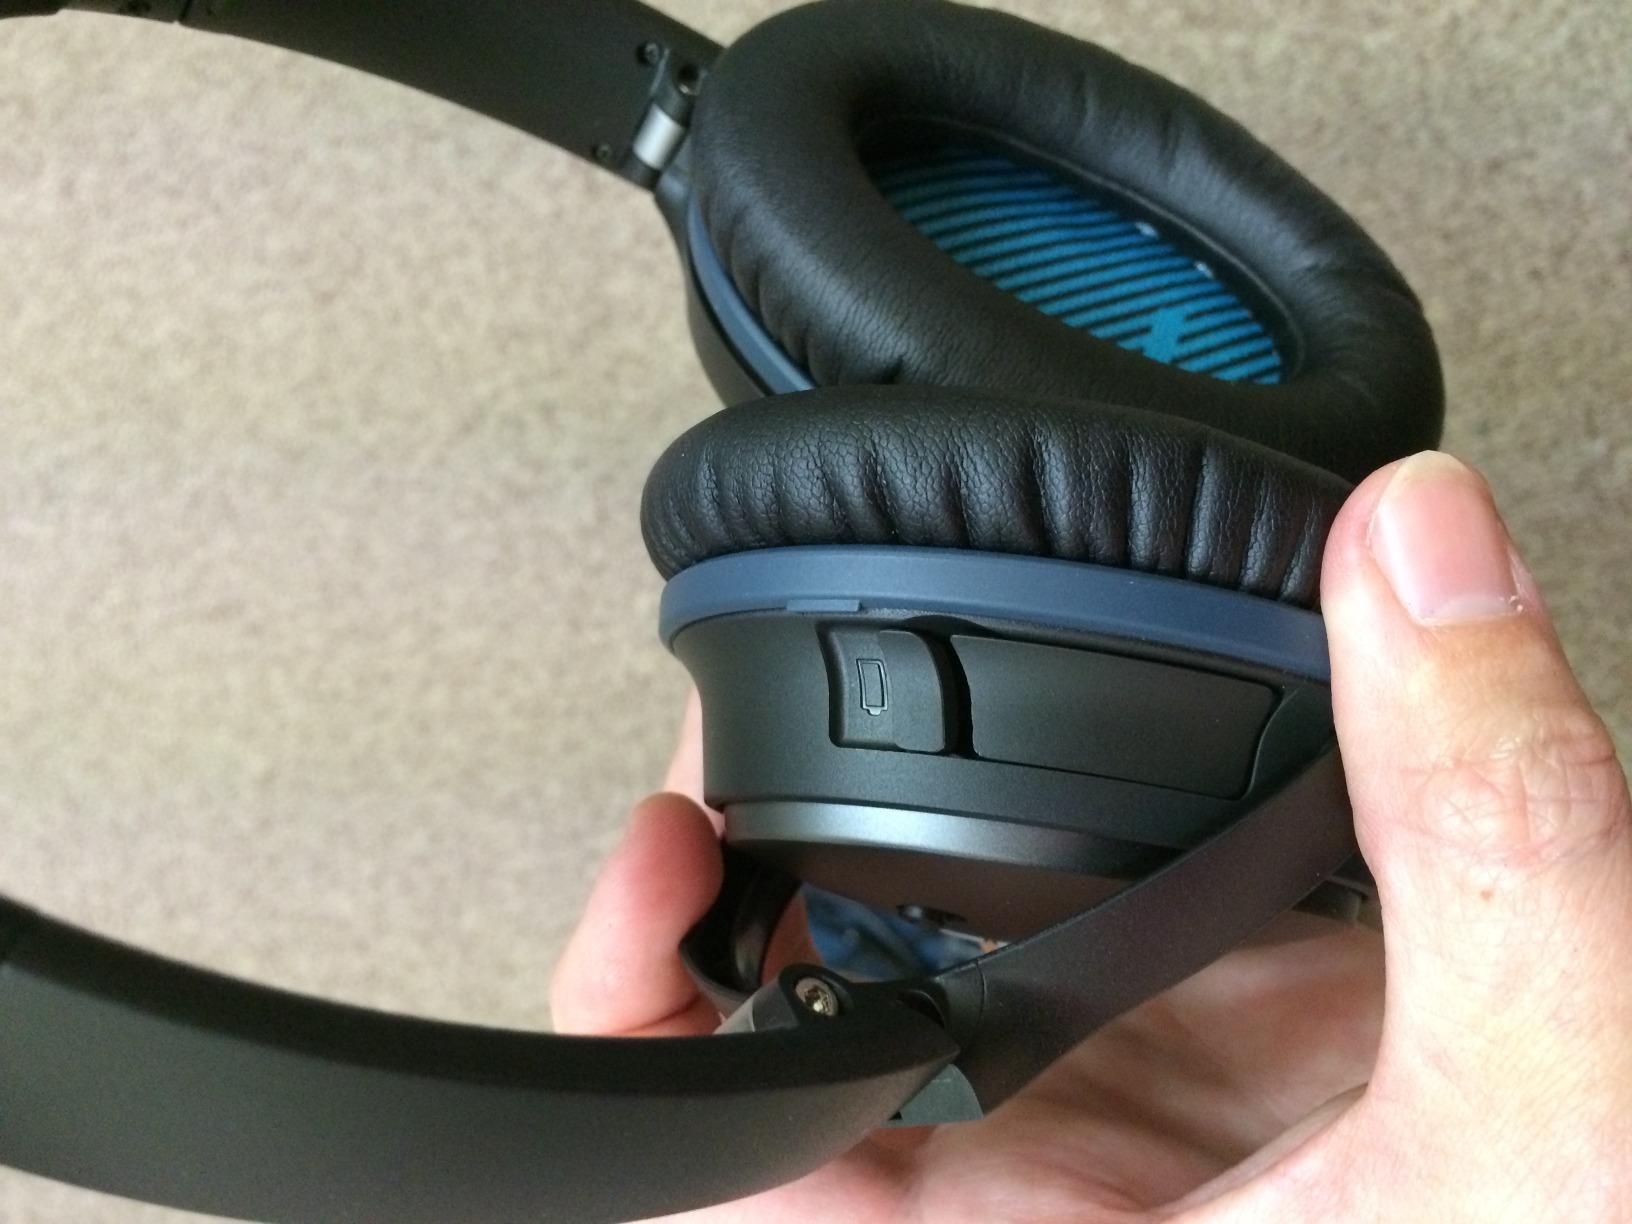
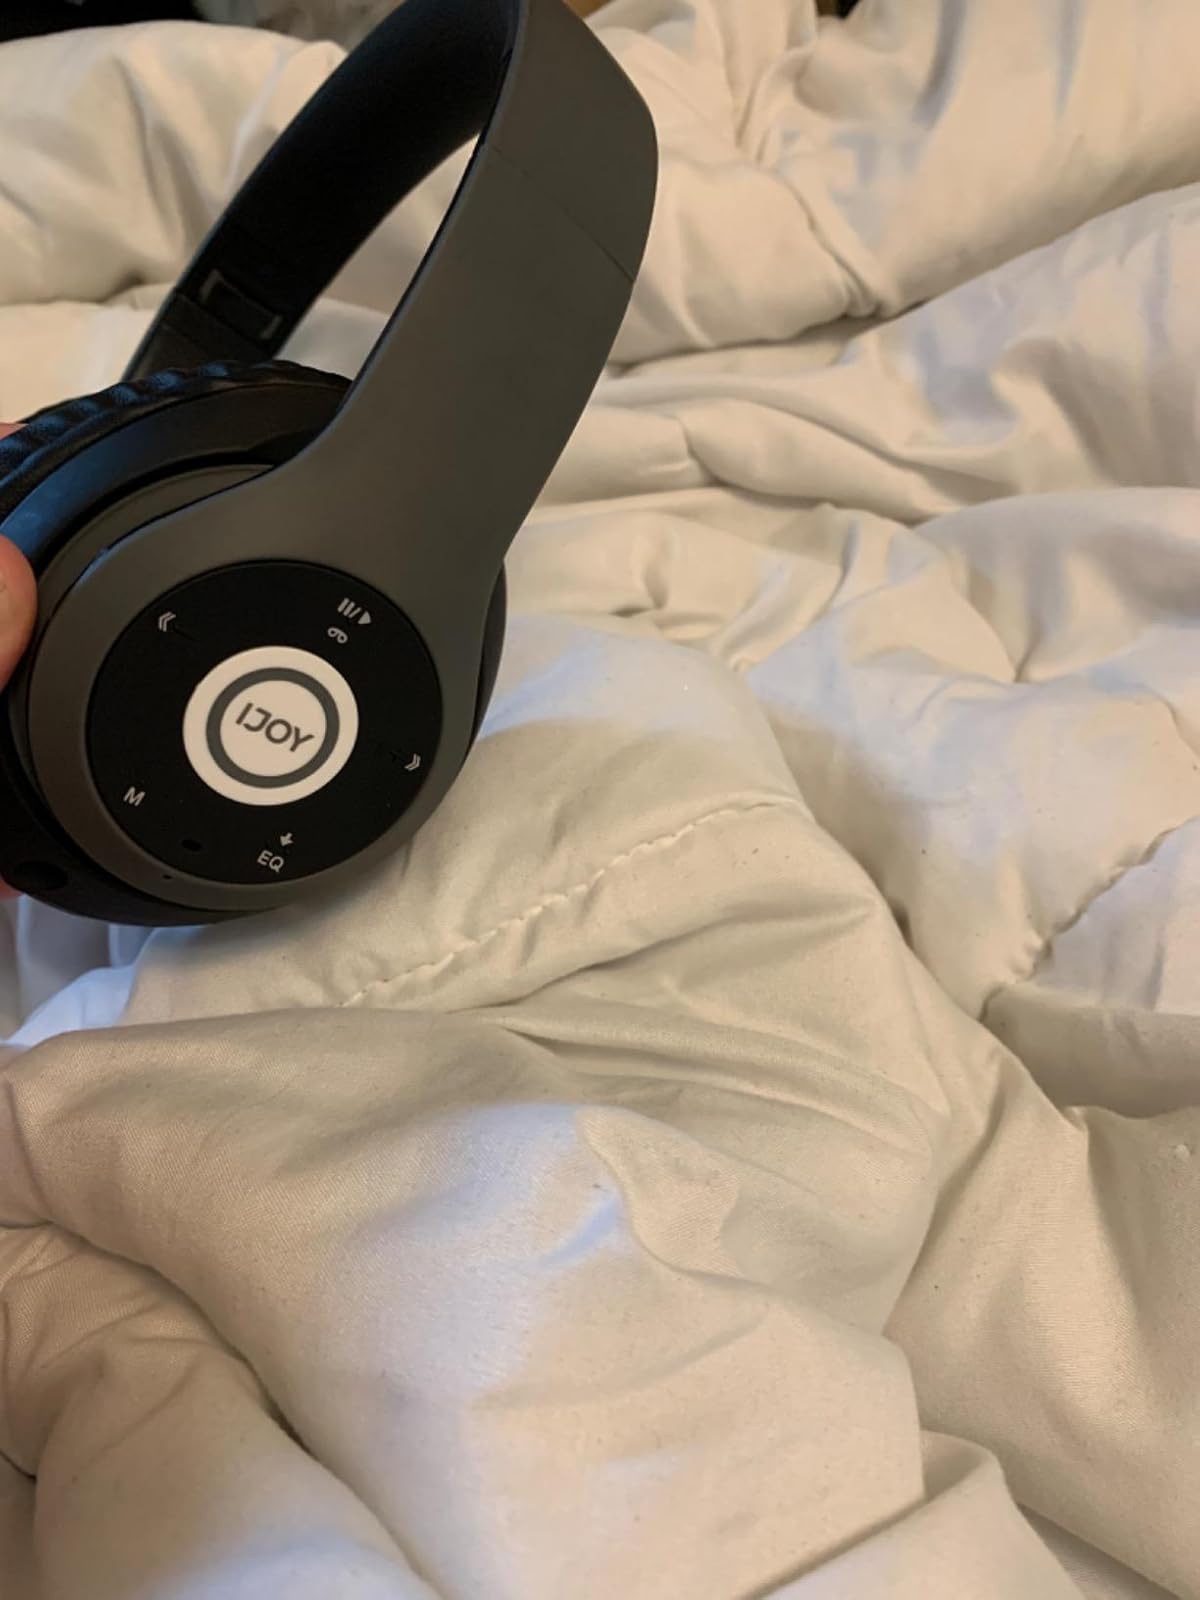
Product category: headphones
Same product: no